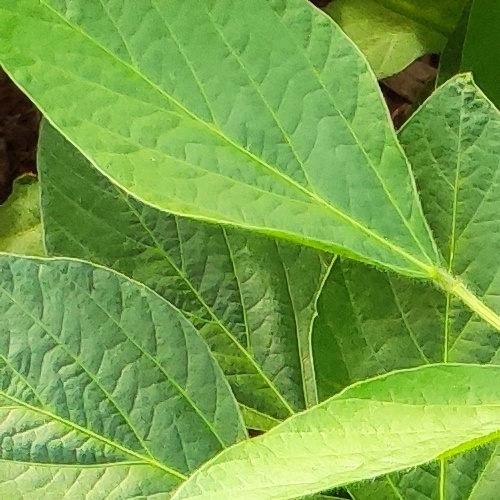
Label: Healthy